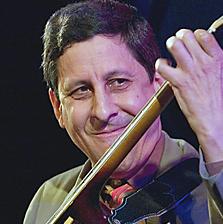
Age: 50